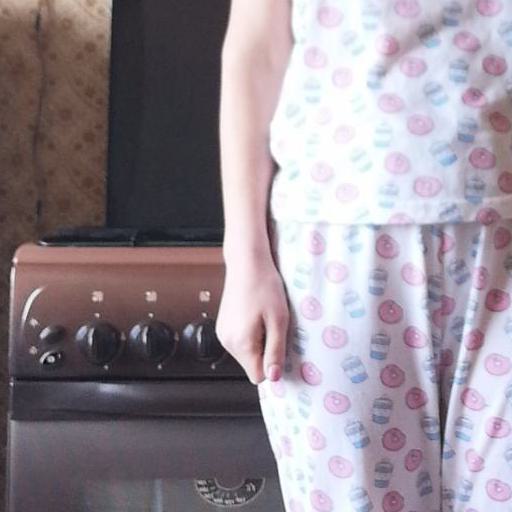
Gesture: no_gesture